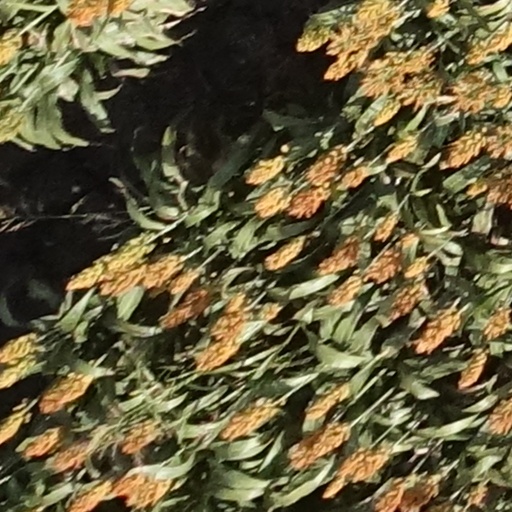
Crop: sorghum